Hymn to the Fallen (Jiu Ge)

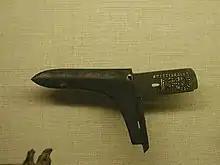
Head of "ge" (戈) from the Warring states period. Typically the wood pole did not survive. Nor did the tassels affixed to the slot seen here.

One weapon specifically-mentioned in "Hymn to the Fallen" is the variously-translated "ge" (. (Note that the two Chinese words and characters for "ge" -- weapon and song -- are distinct.) Translations include "dagger-axe", "pike", "halberd", and others ("dagger-axe" is descriptive, the others tend to be the names of European relatives. This long, polearm weapon generally consists of a metal blade or blades and sometimes a metal point hafted at the end of a long pole, generally of wood. Eventually these "ge" were mass-produced, the spear tip on the end became more common and the "ji" became commonly used. The "ge" was known in China from earliest history through the time period when "Hymn to the Fallen" was written. "Ge" made in Wu (吳戈) or produced from steel made there were especially renowned, and specifically mentioned in "Hymn to the Fallen".